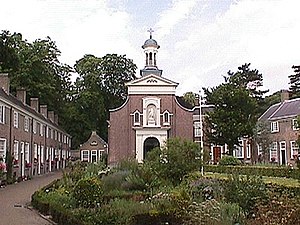
Vallonsk kirke / Kirkebygninger
Breda Begijnhof.
Den vallonske kirke eller Den fransk-reformerte kirke i Nederlandene, Tyskland og England blev dannet i det 16. århundrede af flygtninge fra Frankrig.